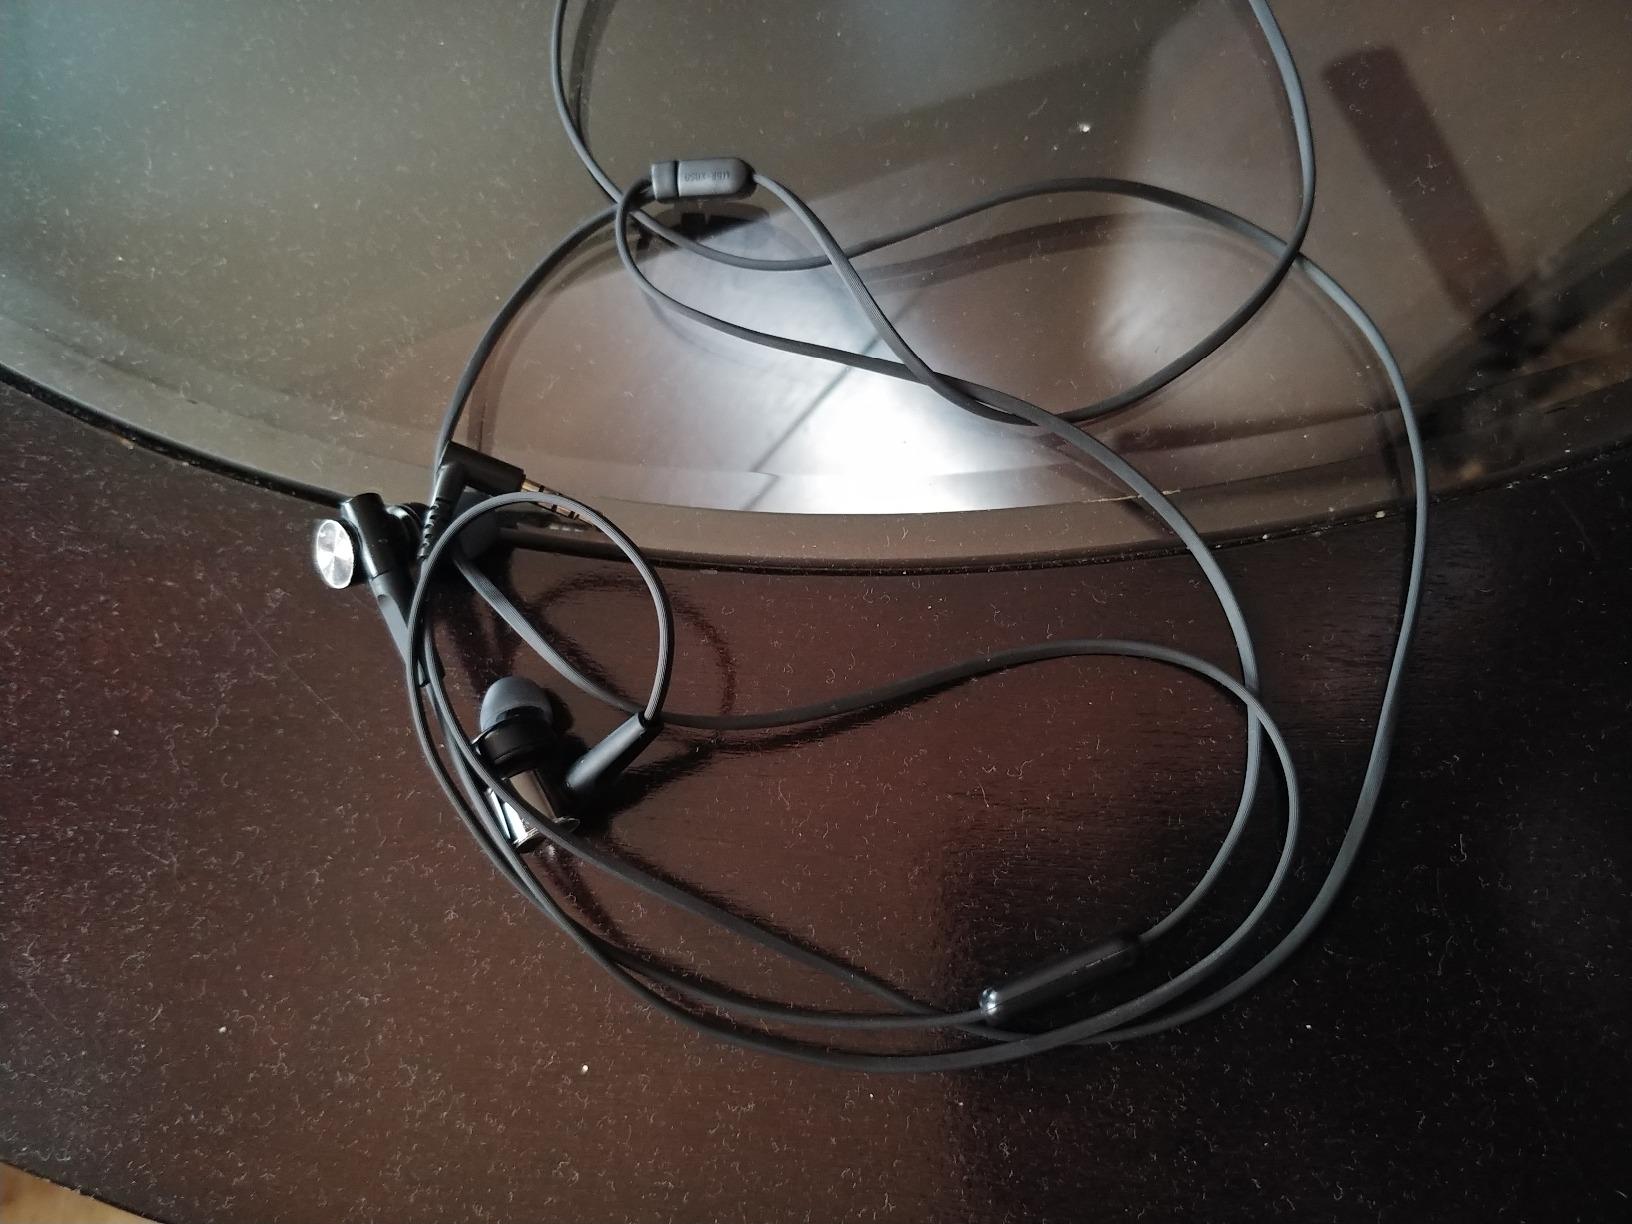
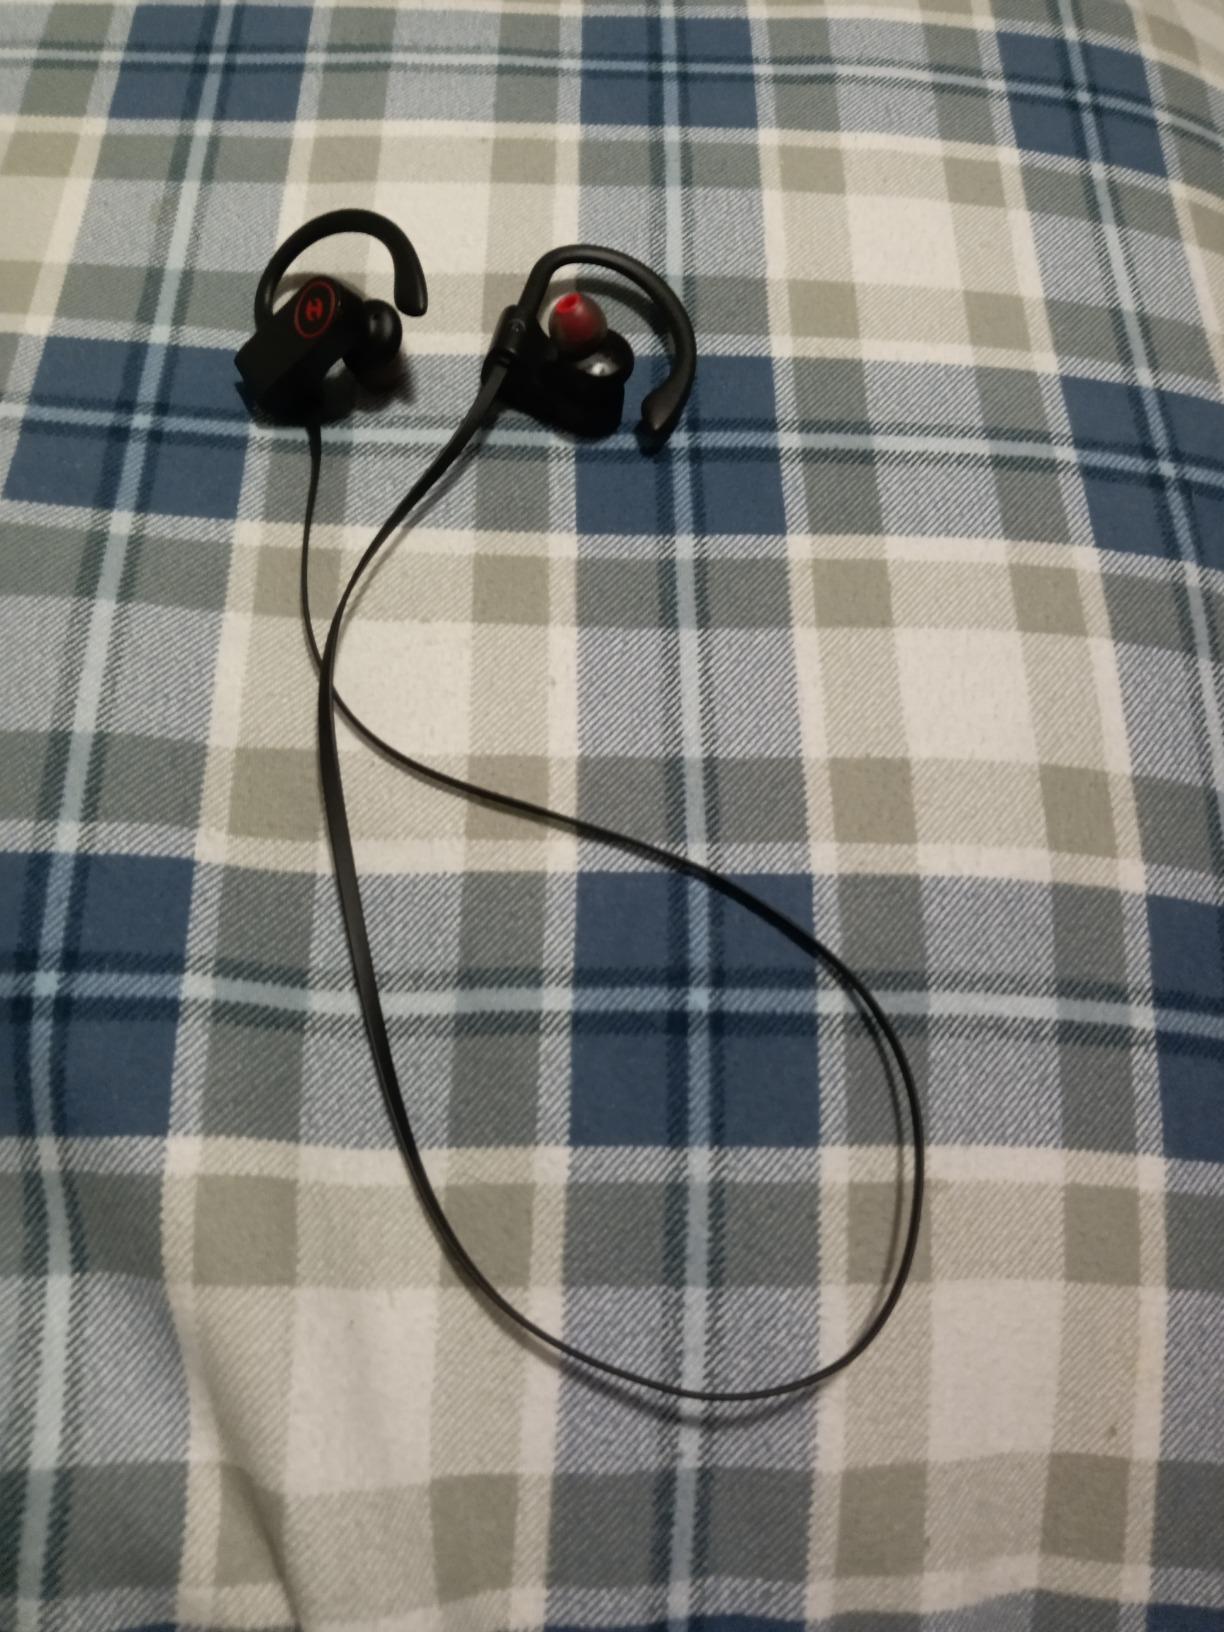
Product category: headphones
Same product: no